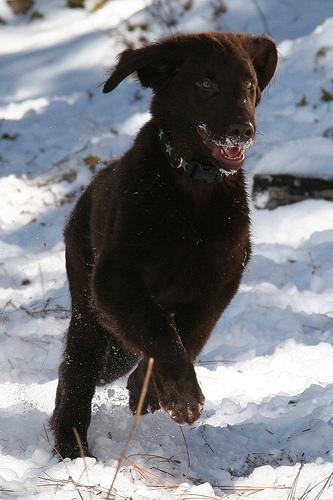
flat-coated_retriever